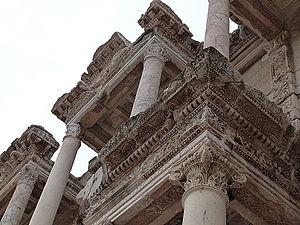
Architraves, frises et corniches couronnent les avancées de la façade de la bibliothèque de Celsus à Ephèse.
La bibliothèque de Celsus est un bâtiment d'architecture romaine à Éphèse, en Anatolie, en Turquie actuelle. La bibliothèque n’a été révélée que par des restes monumentaux. Icône emblématique et fierté de la cité au IIᵉ siècle apr. J.-C., ce bâtiment l’est encore de nos jours puisqu’il figure sur certains billets de banque turcs.